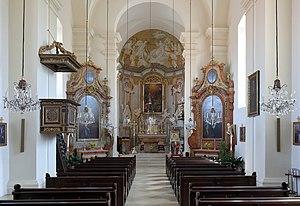
Maria Roggendorf est un village de Basse-Autriche dépendant de la commune de Wullersdorf. Il est surtout connu pour son pèlerinage marial.